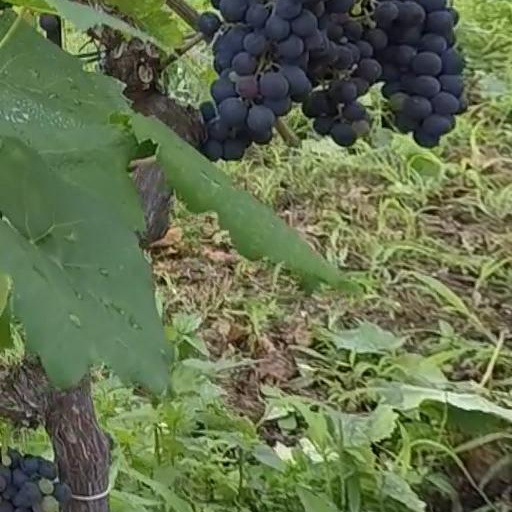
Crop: grape